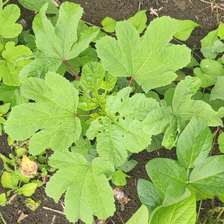
Weed species: Little_Mallow(Malva parviflora)